Central Mountain Region (Albania)

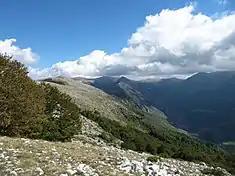
Jabllanicë mountain in Albania near Qarrishte.

The Jabllanicë Mountains lies on the western part of the Balkan Peninsula, with over 50% of its area in Albania and the remaining in North Macedonia. It runs from the Ohrid Lake on the border between Albania and North Macedonia in north–south direction through the boundary of both countries to the city of Debar next to the Debar Lake. In the east, the mountains falls down into the valleys of the Black Drin and the Ohrid Lake. In the west, the Shebenik mountains are located, which reaches nearly an equal height as the Jabllanica mountain range. Within the Shebenik mountains, there are around nine small glacial lakes with Rajca Lake being the largest with a length of and a width of . It is located on the eastern slopes and the most southern lake on Shebenik. Maja e Shebenikut is the highest peak at above the Adriatic.